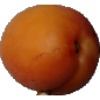
Label: Apricot 1